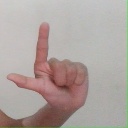
अक्षर: ल